Glen Tavern Inn

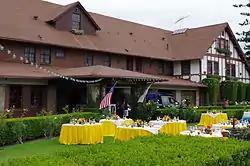

The Glen Tavern Inn is a hotel located in Santa Paula, Ventura County, California. The building was listed on the National Register of Historic Places in 1984 and is an official City of Santa Paula and Ventura County Landmark. It is in the Santa Clara River Valley, approximately inland from the Pacific Ocean.